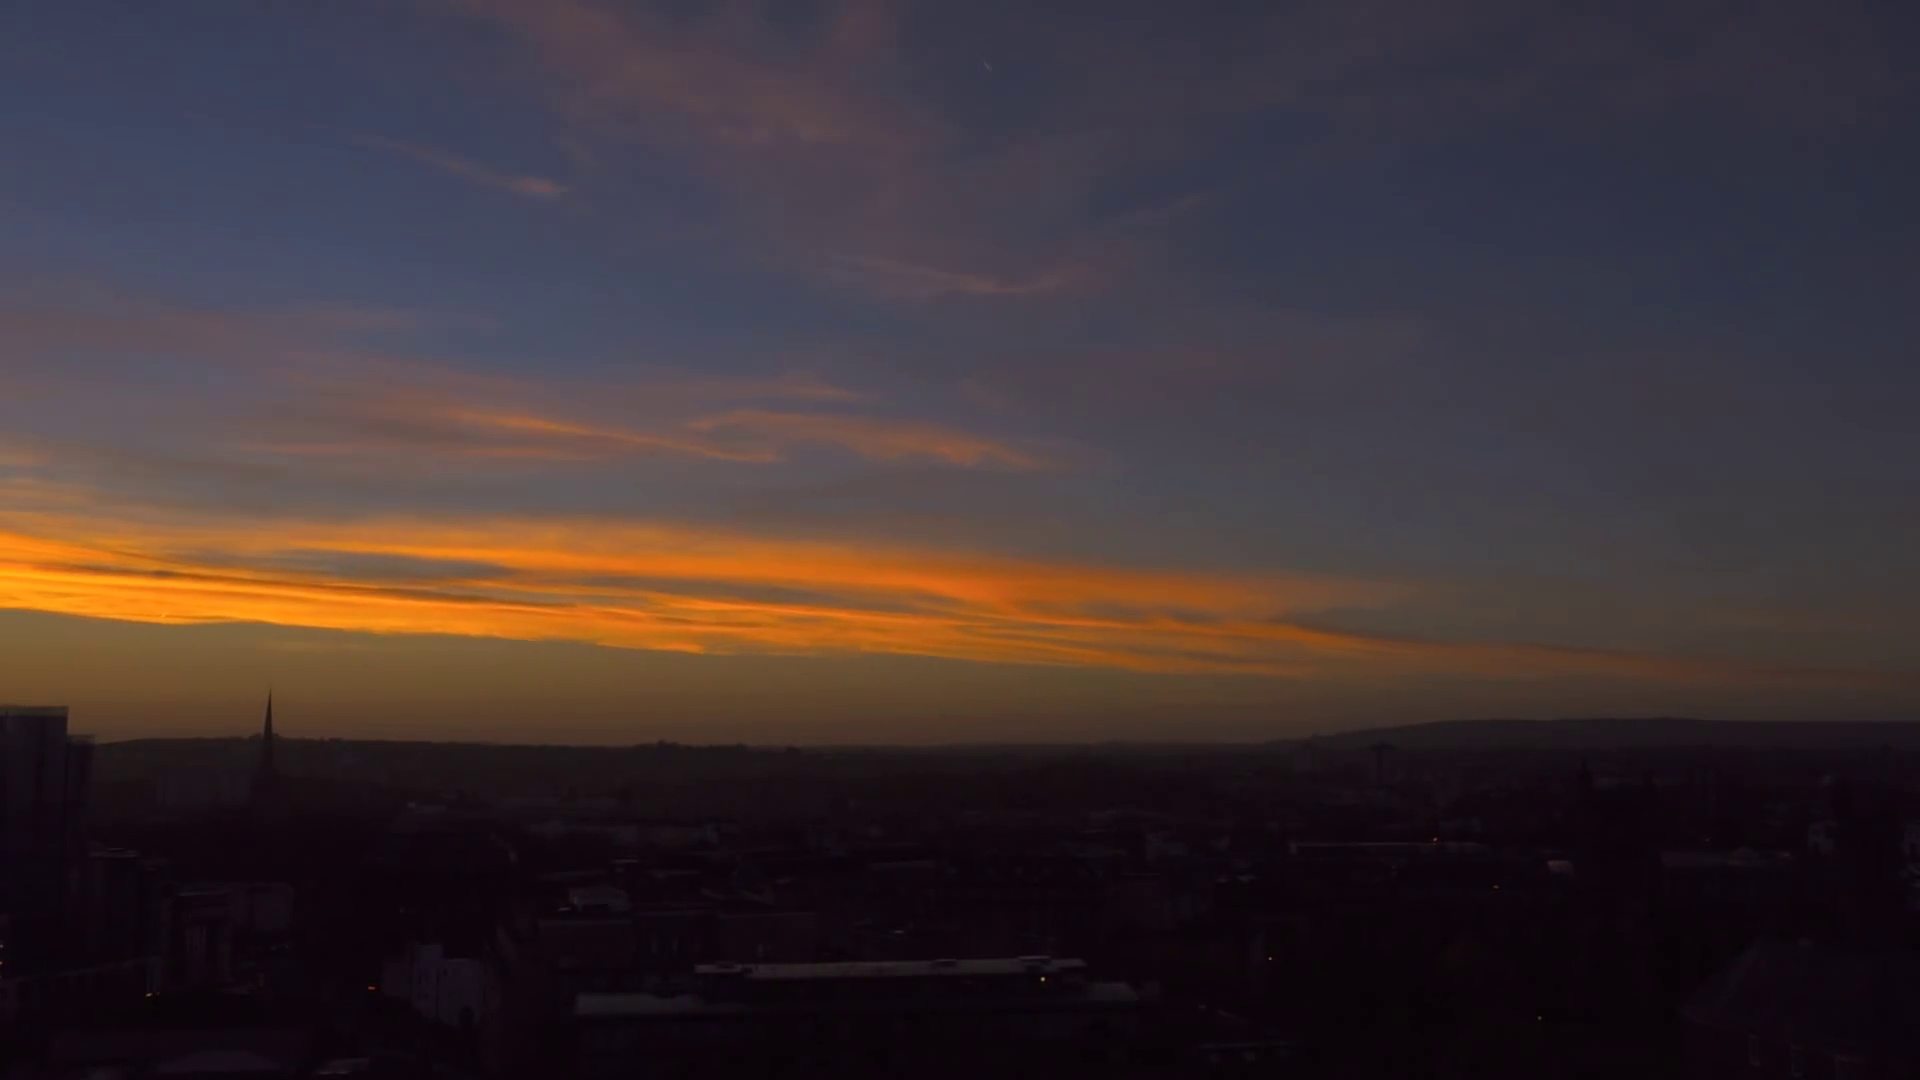
Fire: no
Smoke: no